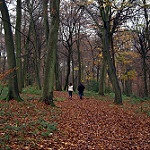
Label: forest